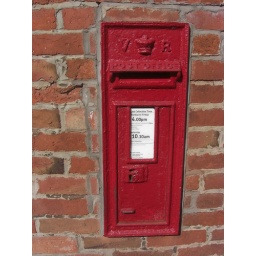
Victorian wall box Stowe by Chartley Staffordshire ST18 64